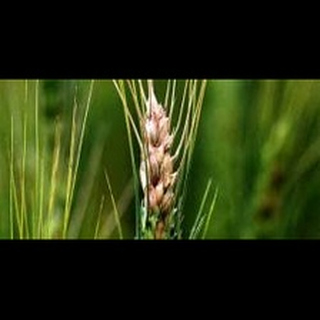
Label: wheat_smut